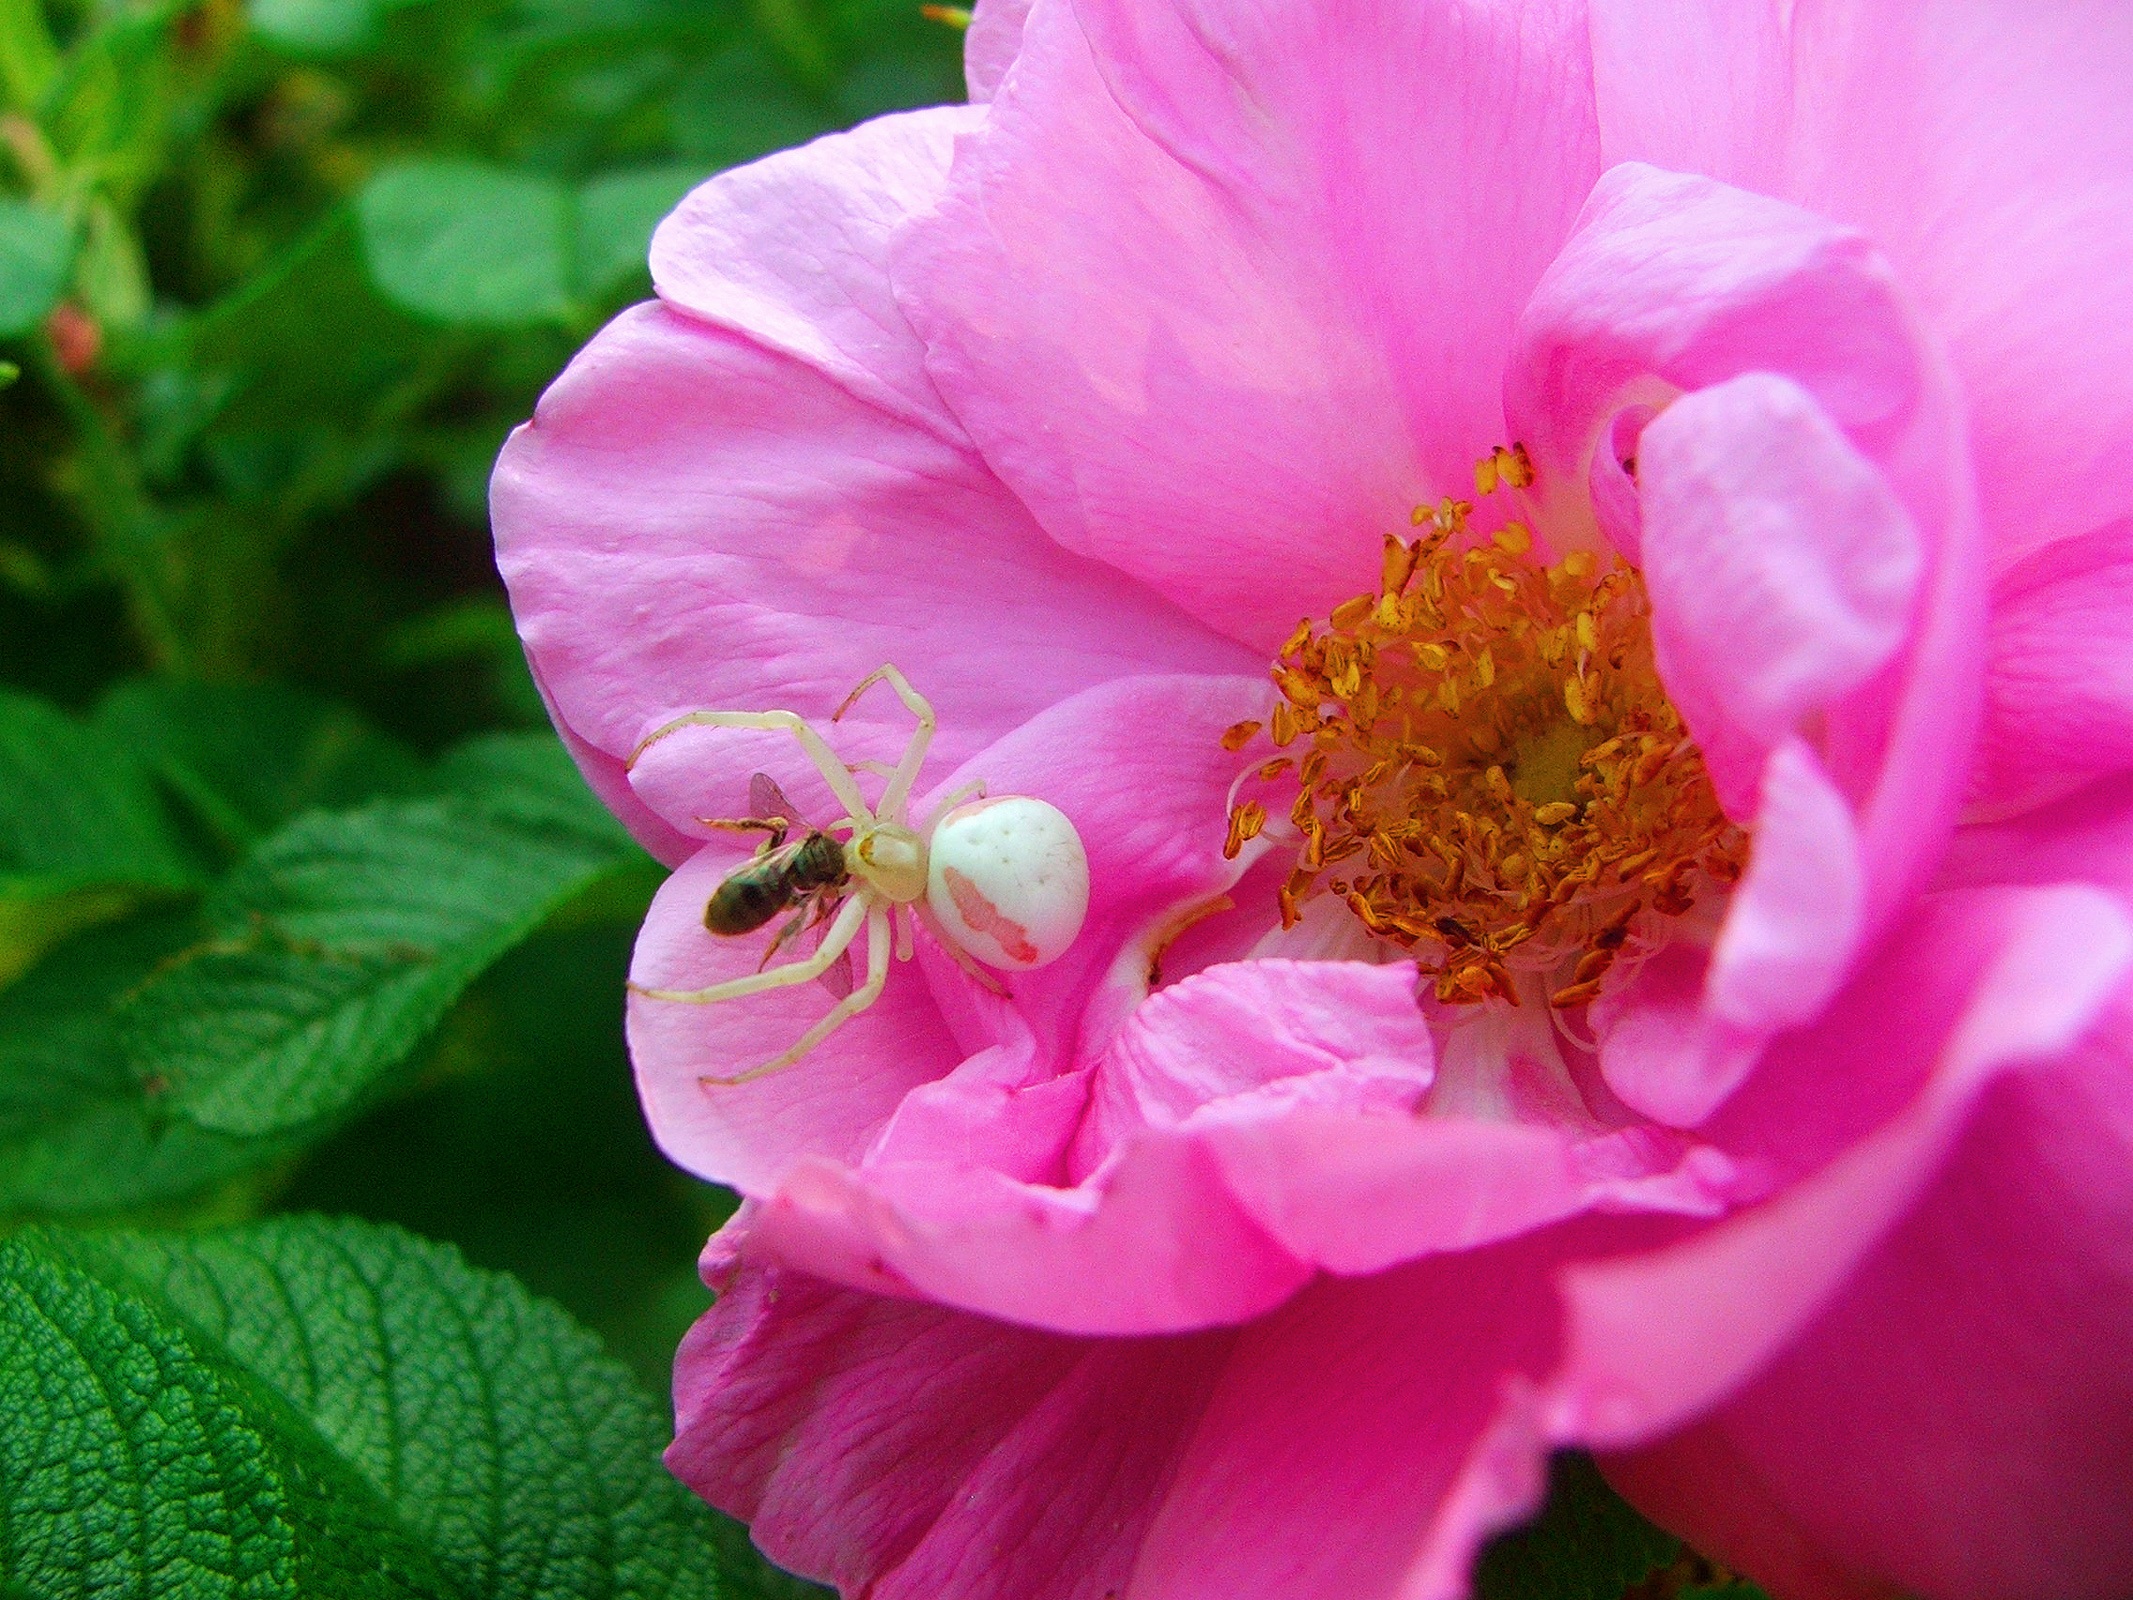
nature, blossom, plant, flower, petal, fly, rose, insect, predator, pink, flora, spider, prey, peony, macro photography, flowering plant, garden roses, rose family, land plant, rosa centifolia, rosa gallica, spider eating fly